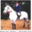
Label: horse